Winifred Austen

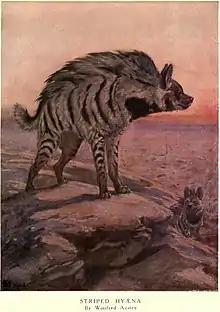
"Hyena"

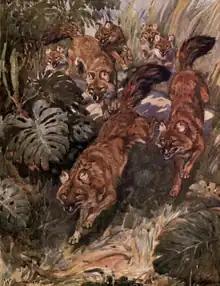
"Dholes pack"

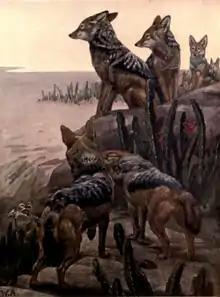
"Jackals"

Austen's favorite subjects were wild animals and birds, and she received many commissions to illustrate magazines and books. Her etchings of animals and birds were popular in the 1940s and 1950s. At the Royal Academy in London in 1903, she exhibited "The Day of Reckoning", a wolf pursued by hunters through a forest in snow. A second showed a snow scene with a wolf baying, while two others are apparently listening to him. "While the wolf, in nightly prowl, bays the moon with hideous howl," is the legend with the picture. In 1908 Austen exhibited four works at the Royal Academy, ‘Brutus: Portrait of a Lion’, ‘The Dog and the Shadow’, ‘The Fox and the Stork’, and ‘The Wolf and the Lamb’.